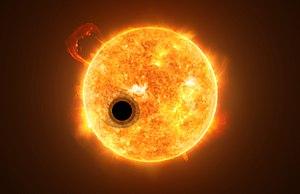
WASP-107 b est une planète extrasolaire découverte en 2017 autour de l'étoile de type spectral K6V de 0,69 masse solaire nommée WASP-107, située à 200 années-lumière dans la constellation de la Vierge.